Gioacchino Giuseppe Serangeli

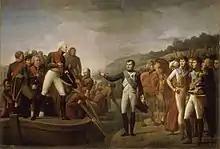
"Farewell of Napoleon and Alexander after the Peace of Tilsit"

In December 1817 Serengeli was named correspondant to the Académie des beaux-arts, and sent his thanks from Milan.